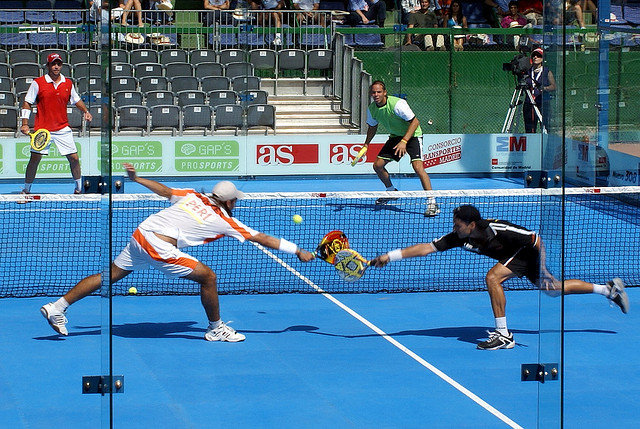
một số người đang chơi tennis trên sân